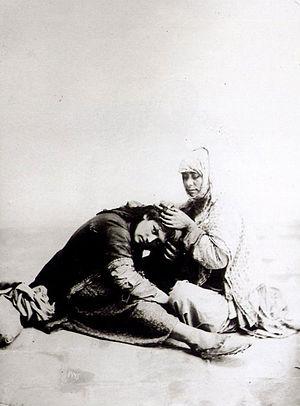
Antoine ou Antoin Sevruguin fut un photographe actif en Iran lors de la dynastie kadjar.